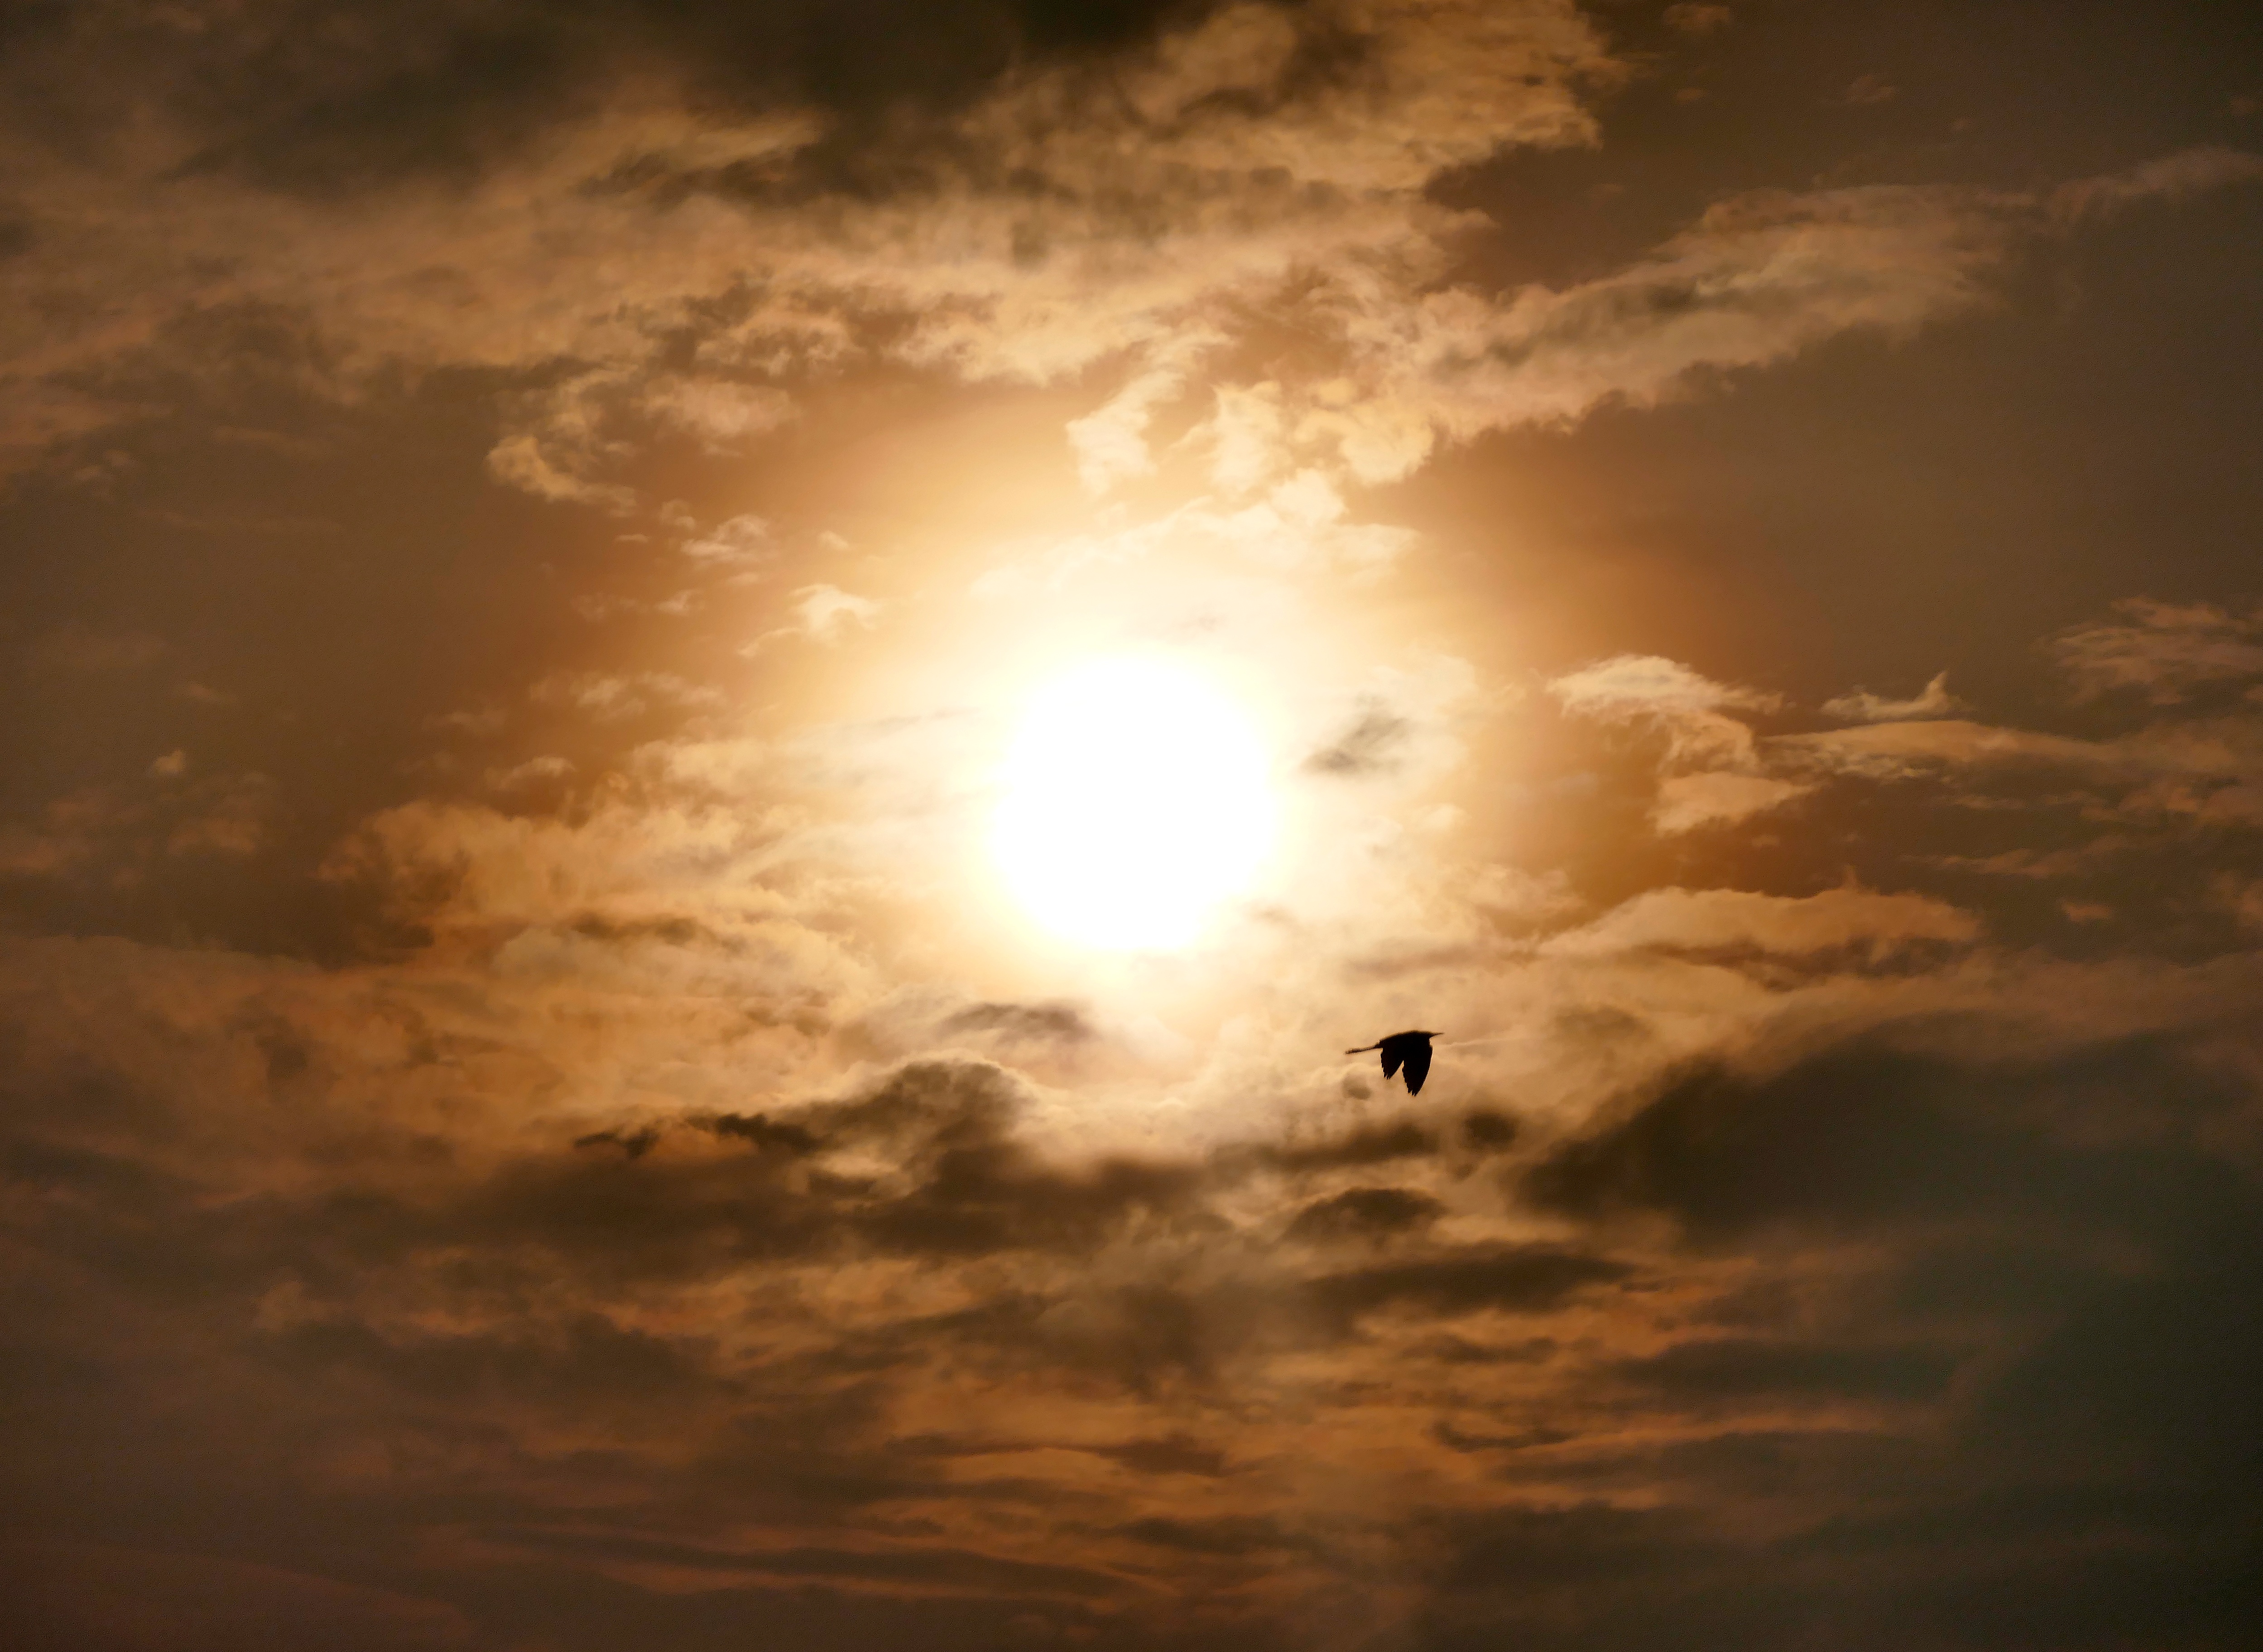
horizon, light, cloud, sky, sun, sunrise, sunset, sunlight, morning, dawn, atmosphere, dusk, evening, darkness, moon, afterglow, astronomical object, meteorological phenomenon